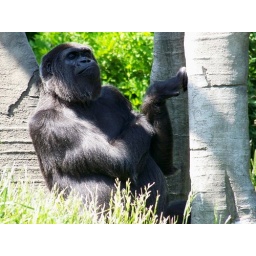
A female gorilla at the Detroit Zoo relaxes against an artificial tree trunk.